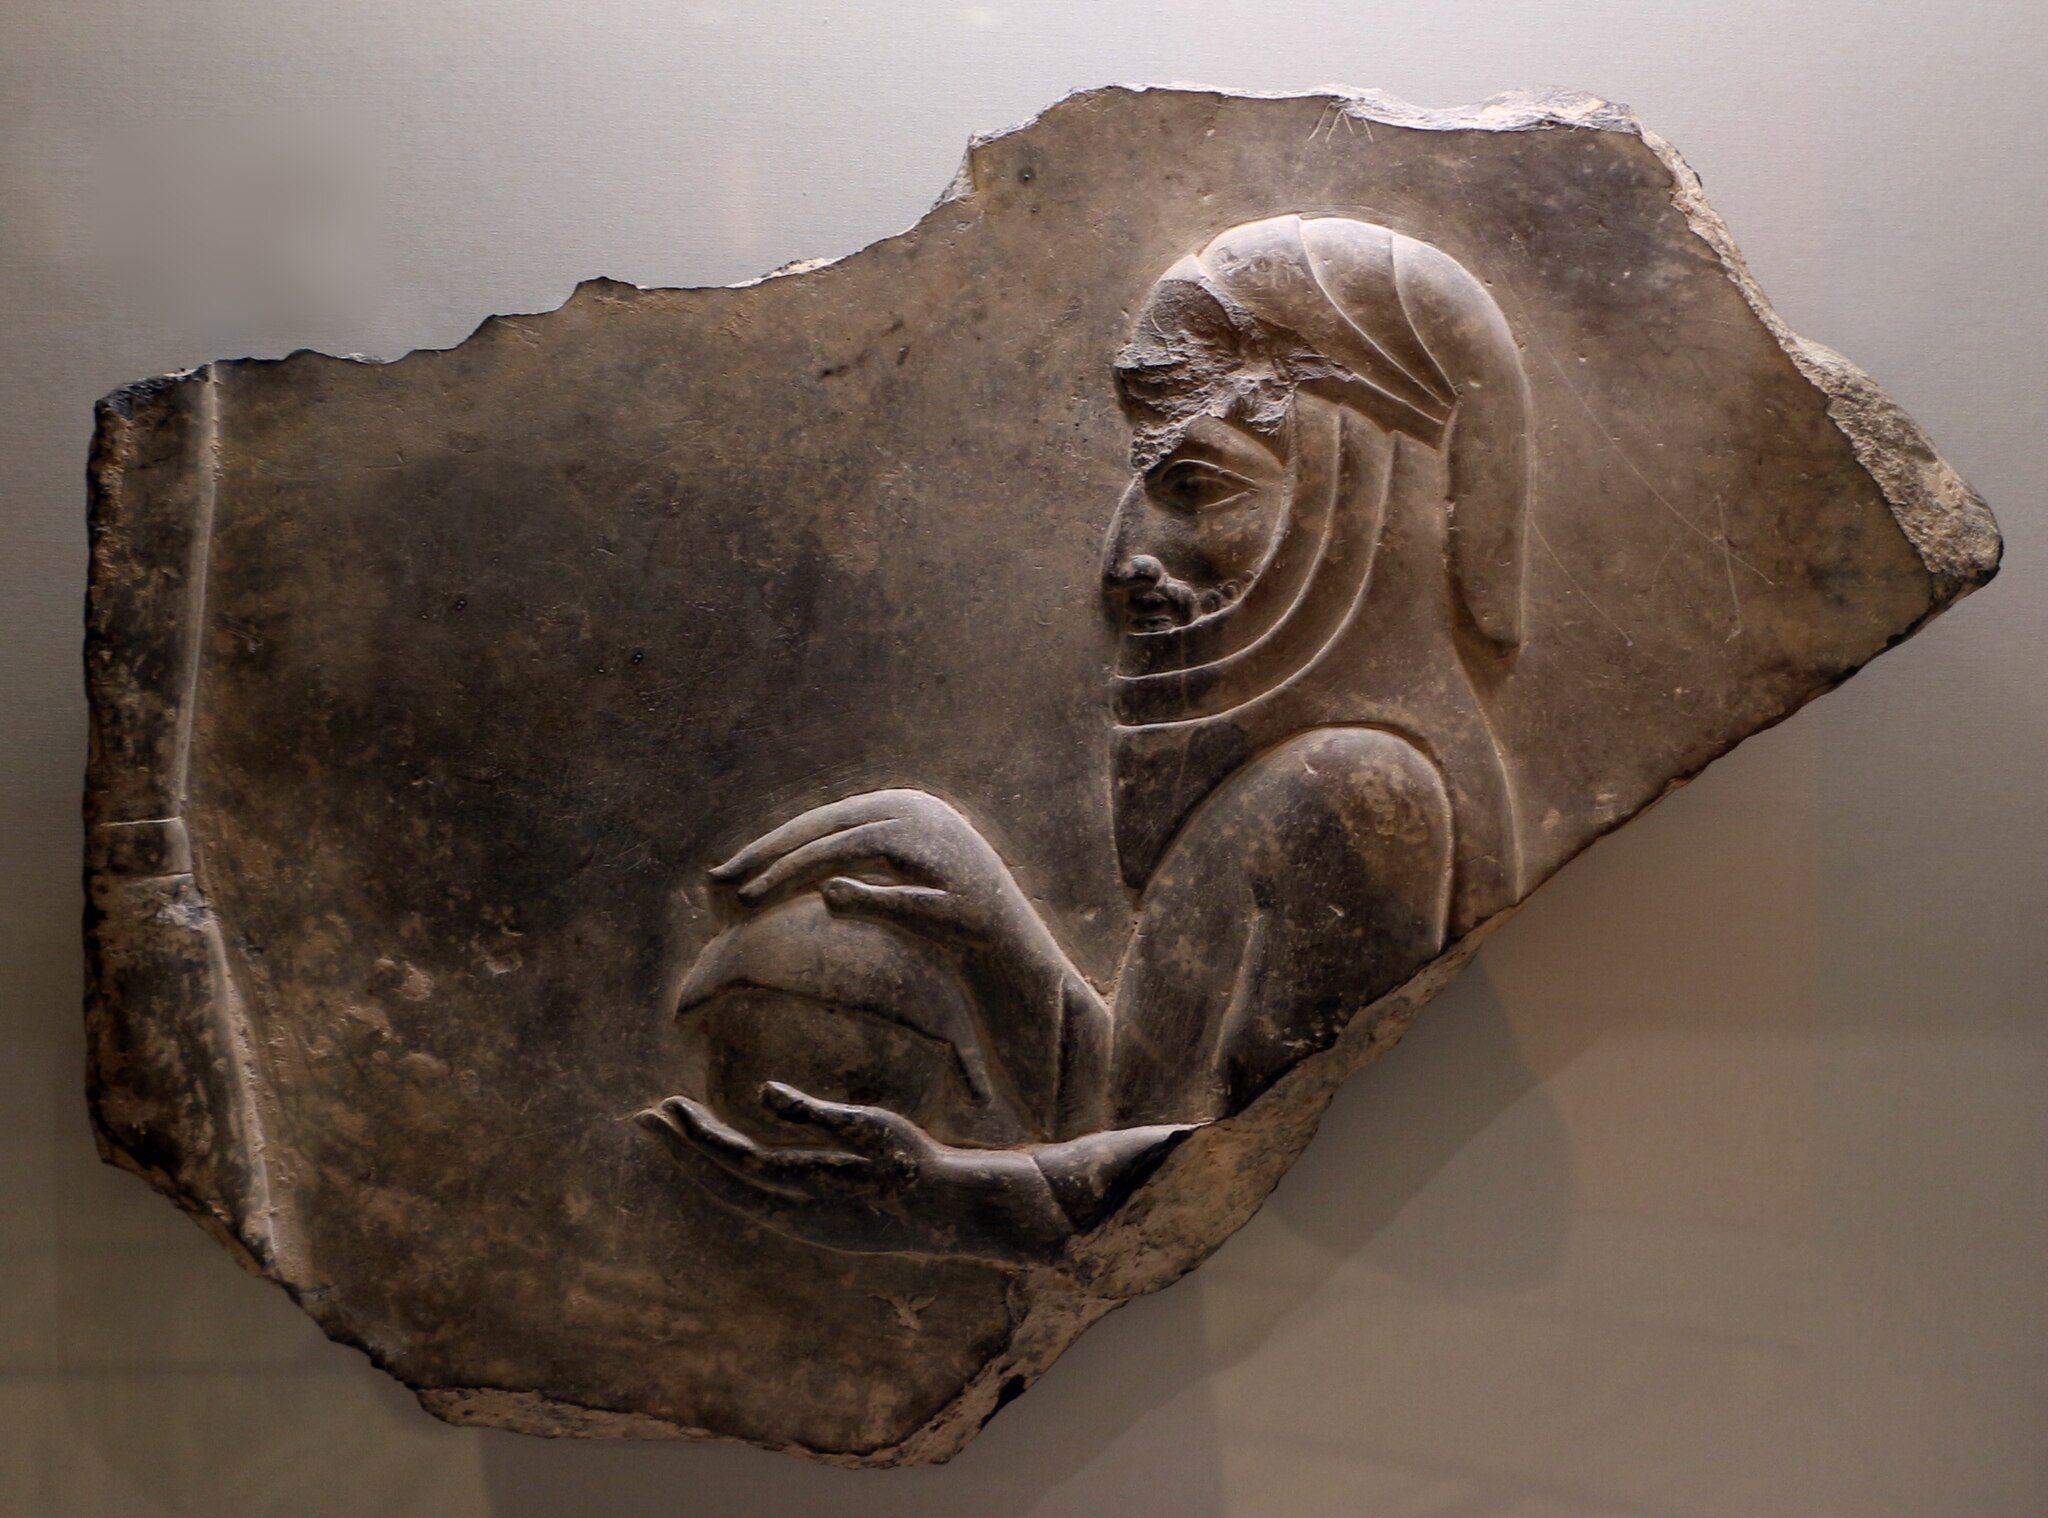
Title: Persepoli, servitore di corte con coppa coperta, 486-465 ac ca
Description: Near Eastern antiquities in the Detroit Institute of Arts
Date: 2016-11-05 19:52:55
Categories: Reliefs from Assyria, Self-published work, Photographs by User:Sailko, All media supported by Wikimedia CH, Images by Sailko - Supported by Wikimedia CH, Photographs of antiquities by User:Sailko - Sculptures, Reliefs from Persepolis, Reliefs of gift-bearing delegations in Persepolis, Near Eastern antiquities in the Detroit Institute of Arts